Palaeorehniidae

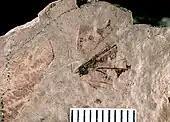
Sudders ""Cymatomera maculata"" type fossil

Palaeorehniidae is an extinct family of katydid-like orthopterans that has been described from the fossil record. The family is known from the Paleocene to the end of the Eocene and has been described from North America and Scotland. Circumscription and placement of the group has changed several times since it was first described in 1939, with the group currently treated as a family that is "incertae sedis" in the suborder Ensifera. Five monotypic genera are assigned to the family.